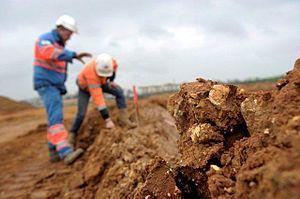
Centre de maintenance du tramway, Havre
DTP est une filiale de Bouygues Construction spécialisée dans les travaux linéaires et les infrastructures terrestres à forte valeur ajoutée.